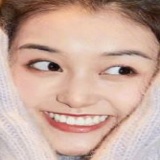
diễn viên Tưởng Y Y